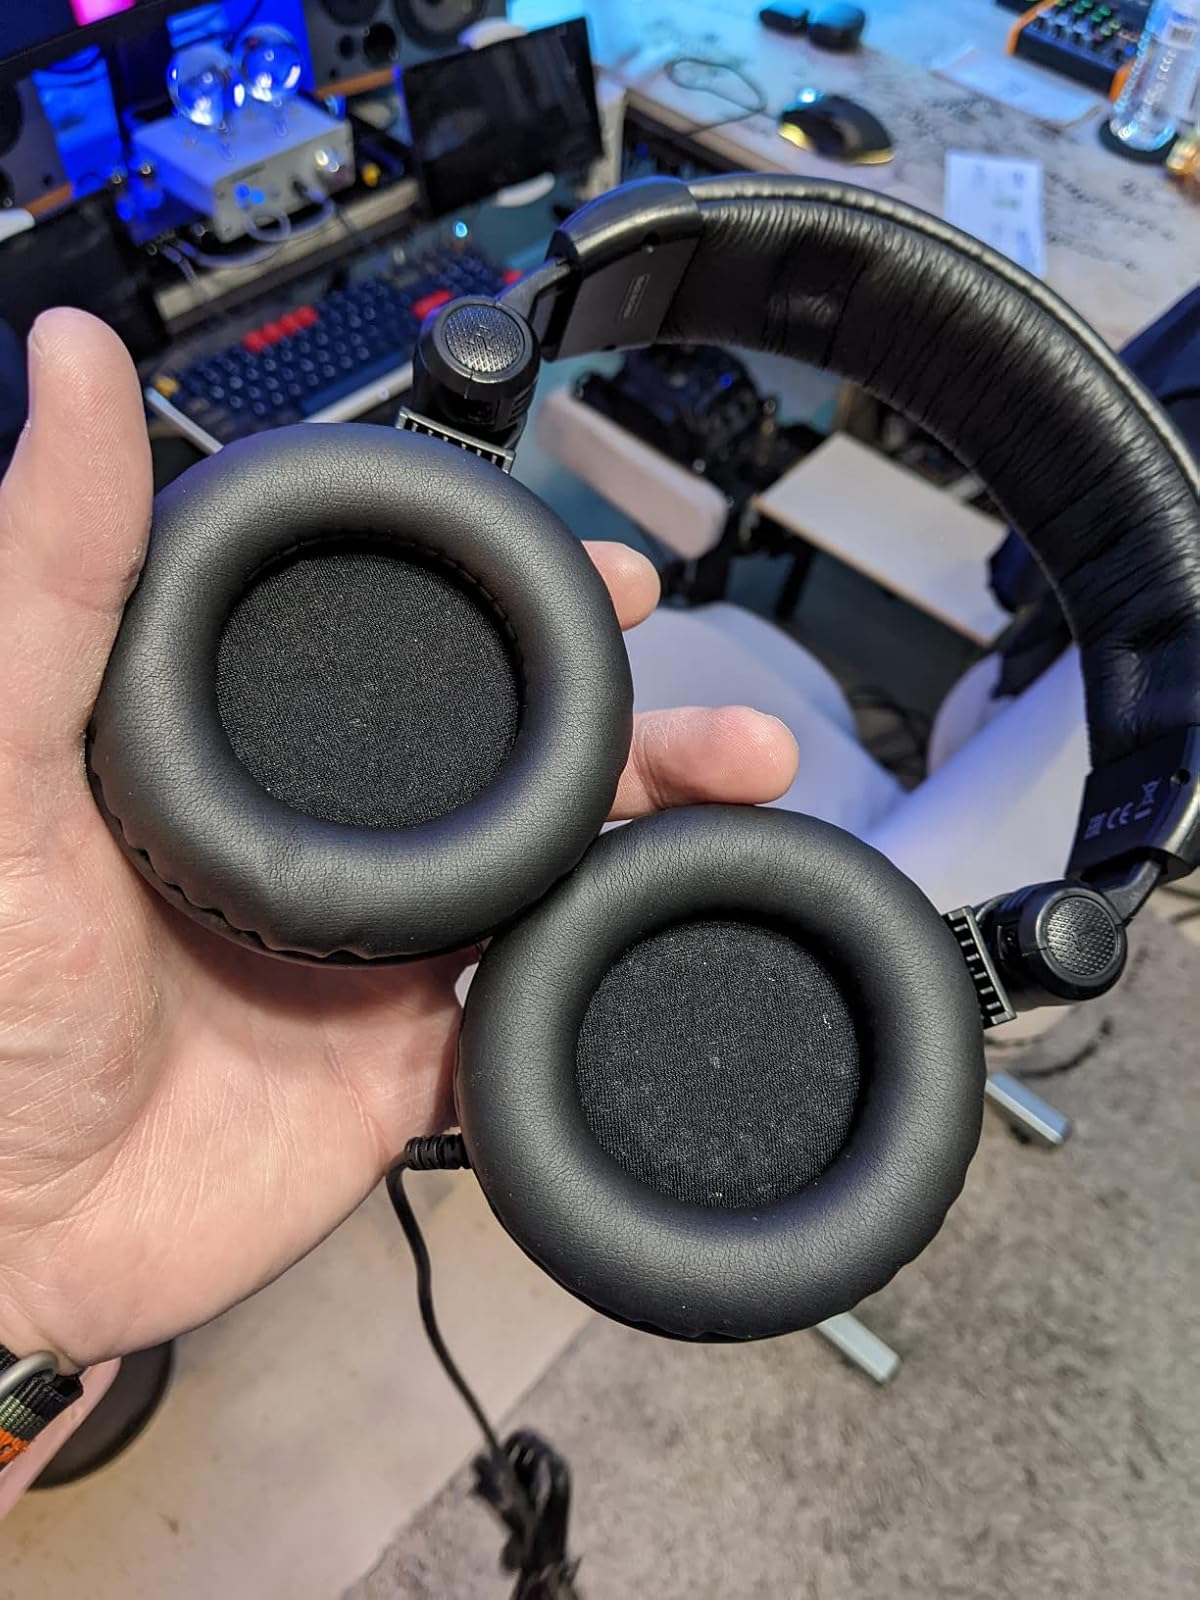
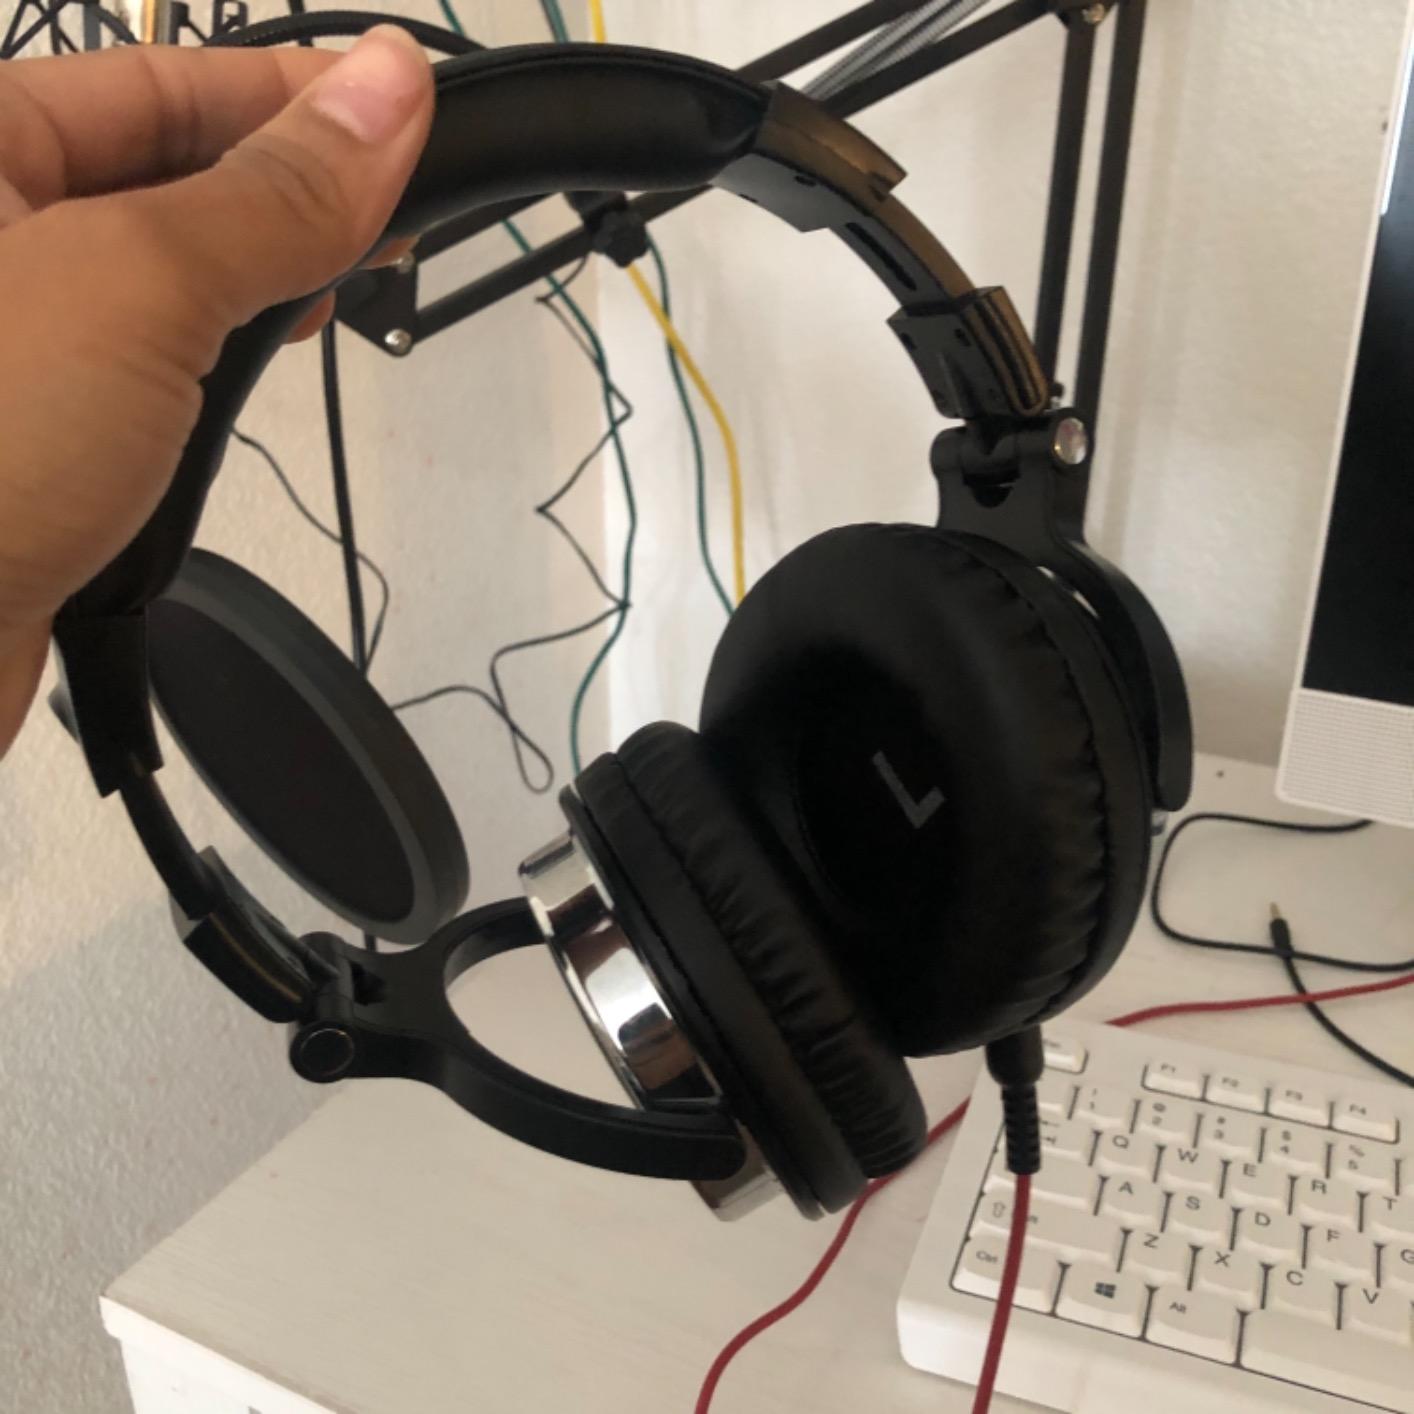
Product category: headphones
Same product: no